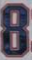
Number: 8